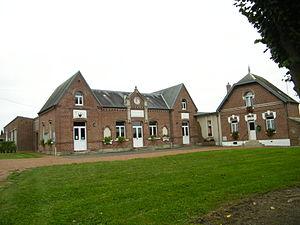
Bâtiments communaux.
Douilly est une commune française située dans le département de la Somme, en région Hauts-de-France.